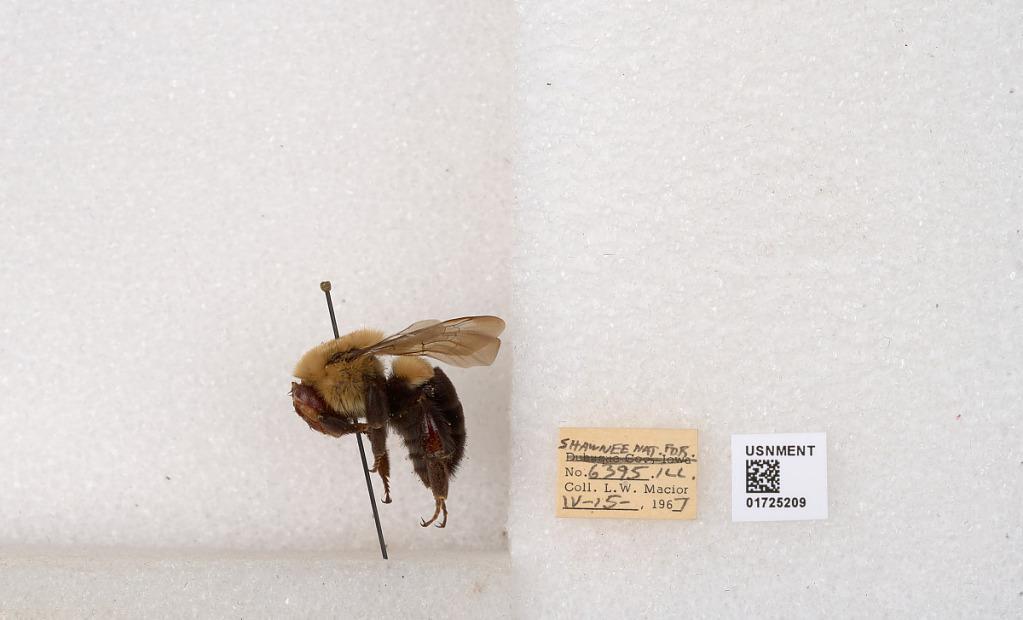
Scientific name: Bombus impatiens Cresson
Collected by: L. Macior
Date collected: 1967-4-15
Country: United States
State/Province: Illinois
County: Johnson
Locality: Shawnee National Forest
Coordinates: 37.5114, -88.8011